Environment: real
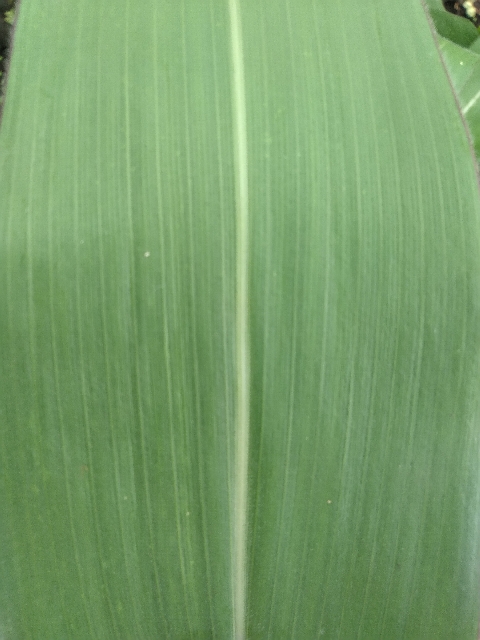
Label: healthy